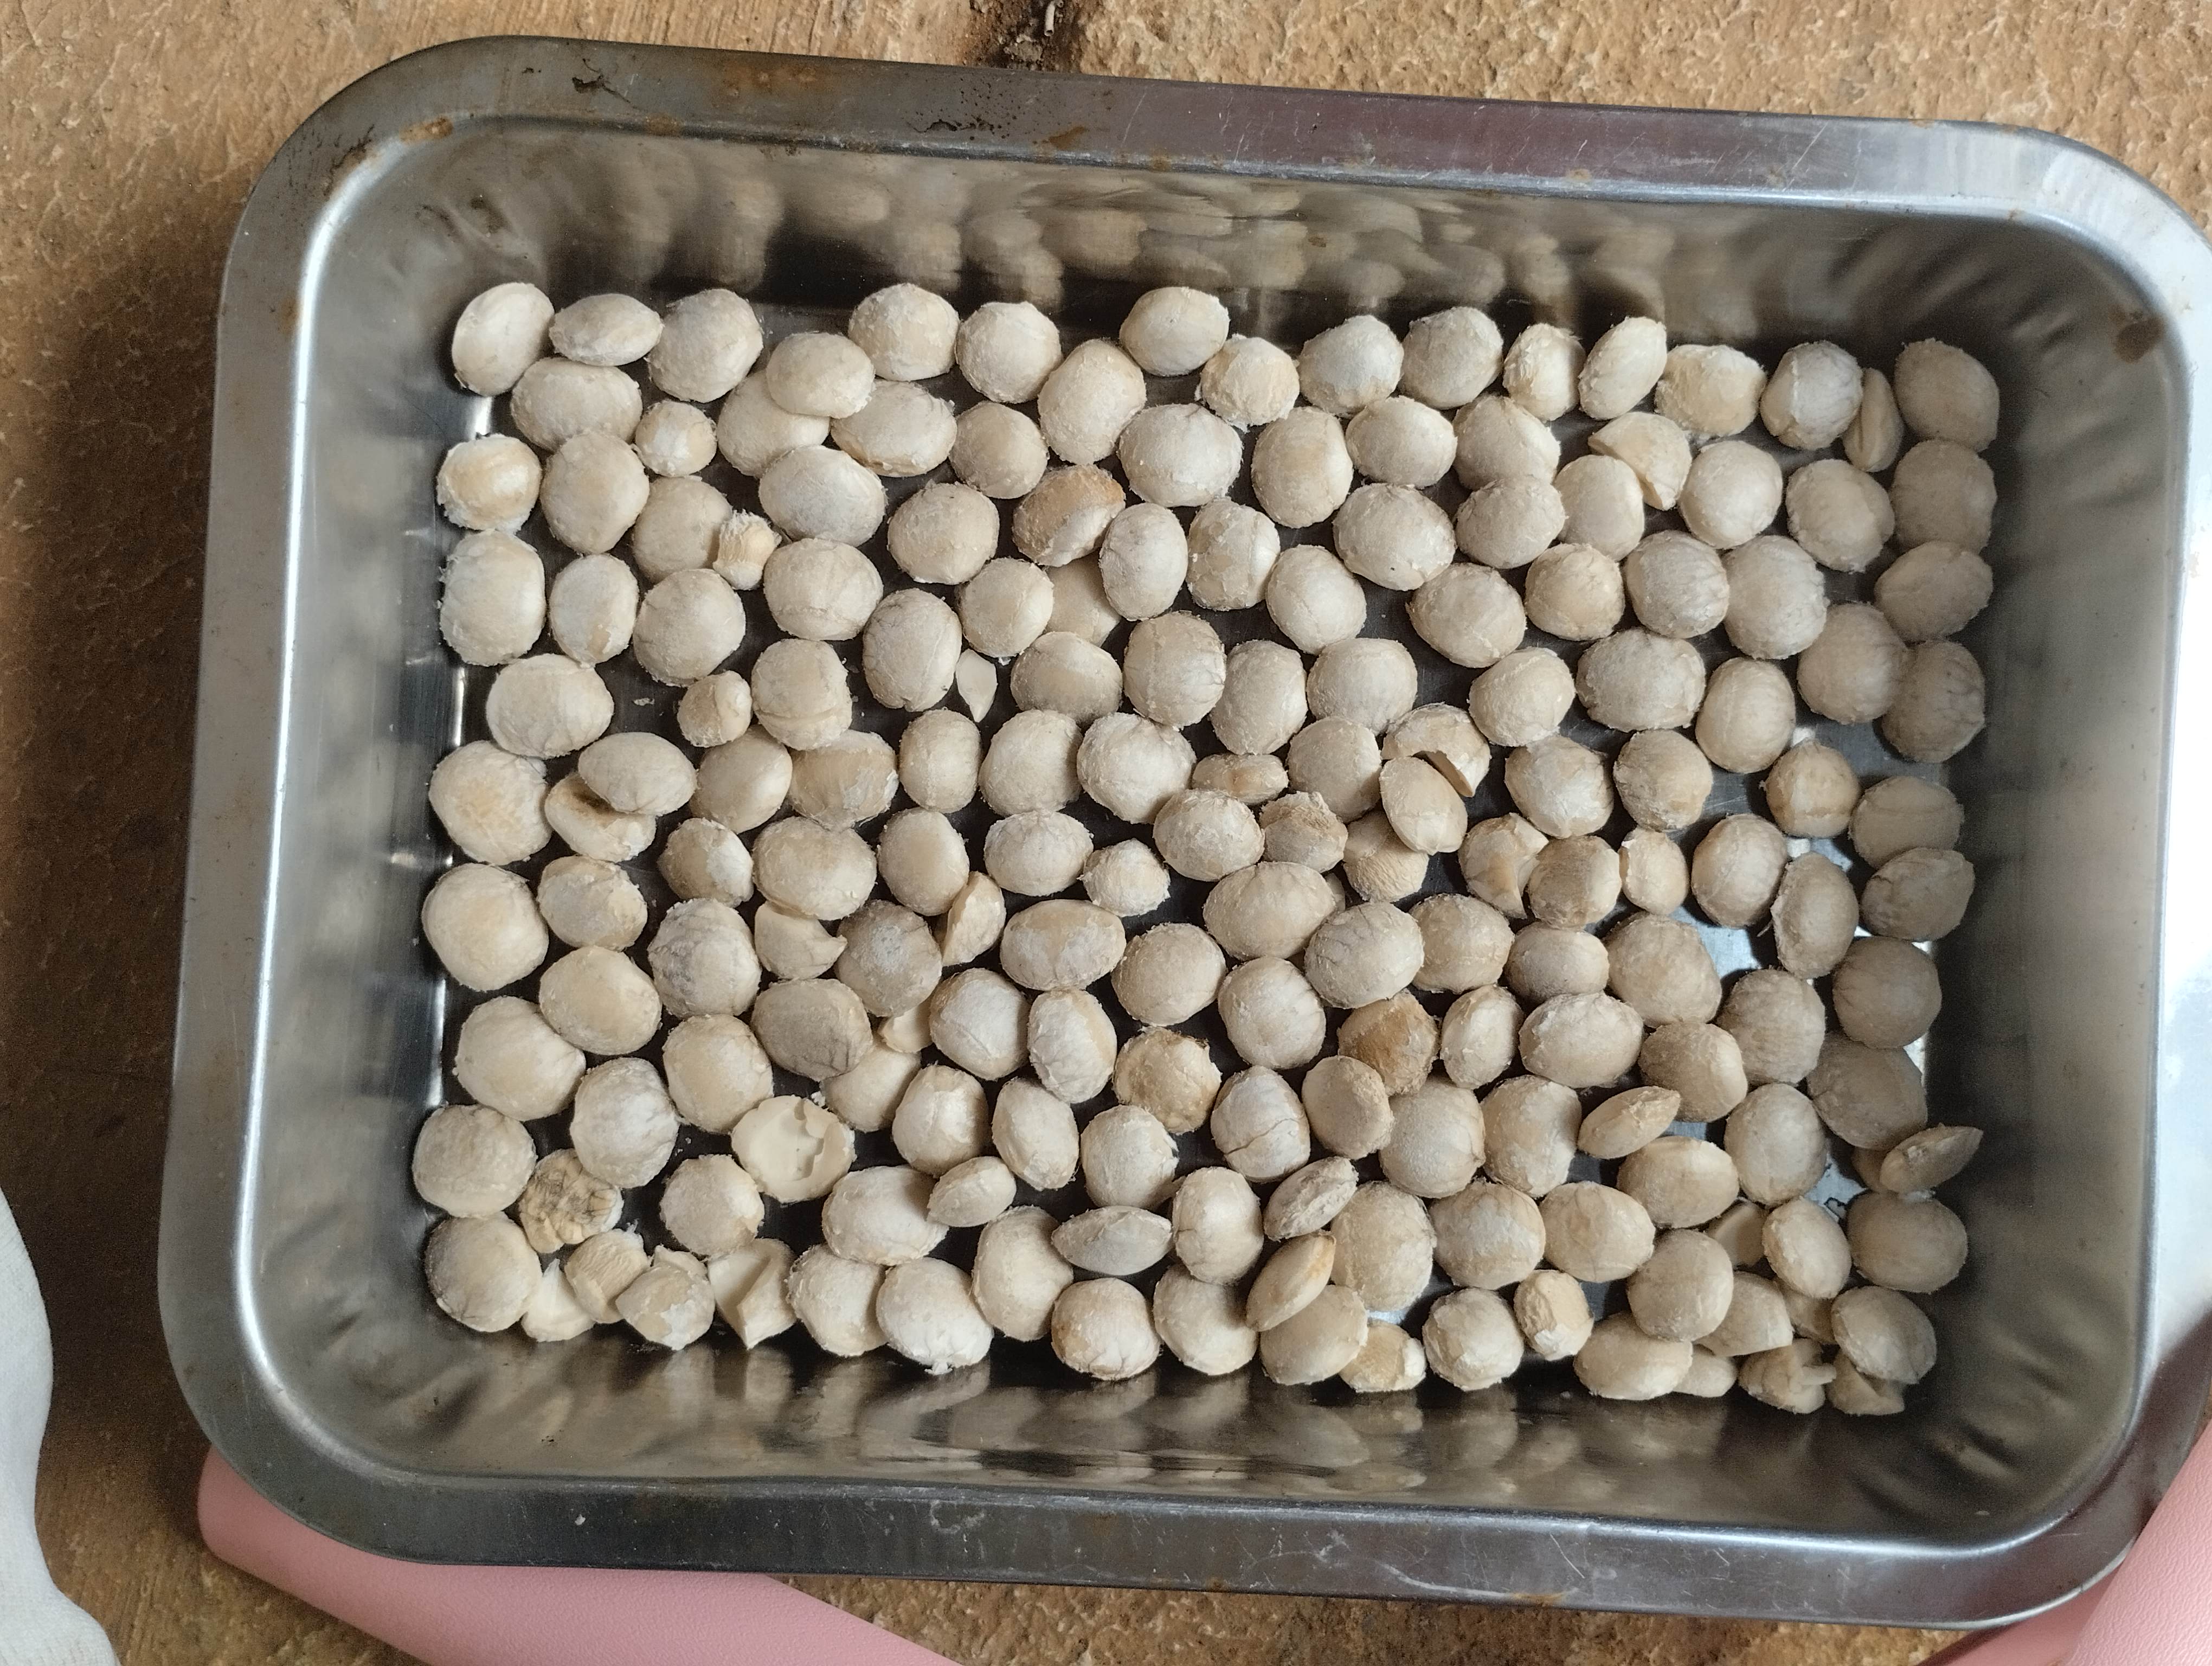
Label: bagus (good seed)